KMF Ekonomac

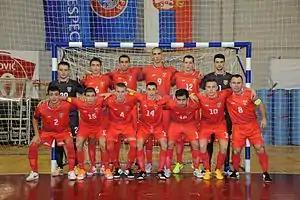

Vidan Bojović has been the captain of Ekonomac for 15 years, from 2000 to 2015, which is also a club record of one player being the caption for such a long period of time. The 2015–16 season started with a new captain, Miloš Simić, who is the youngest captain in the history of Ekonomac.